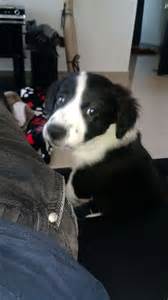
Label: cane